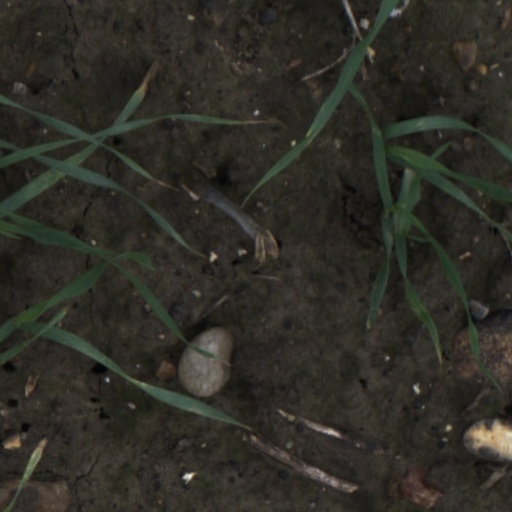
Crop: wheat